Richard Ottley

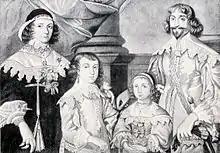
Richard Otley pictured, aged ten, with his parents, Sir Francis and Lucy Ottley, and his sister, Mary. An engraving made c.1825 after an oil painting of 1636 by Petrus Troueil, now owned by the Shrewsbury Museums Service.

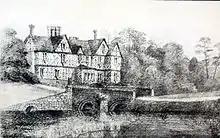
Pitchford Hall, Shropshire, home of the Royalist Ottley family in the 17th century. Pictured in 1901

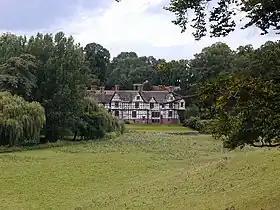
Pitchford Hall, photographed 2005.

The Ottley family were part of the landed gentry of Shropshire and claimed descent from the more ancient Ottleys of Oteley, near Ellesmere, Shropshire. However, Thomas Ottley, the ancestor who bought Pitchford Hall in 1473, was a Merchant of the Staple with a house in Calais as well as in Shrewsbury. The Ottleys of Pitchford owed their status to wealth made as merchants of the thriving county town, with its monopoly in the finishing of Welsh cloth.